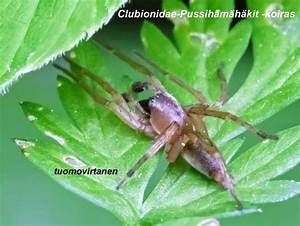
Label: ragno